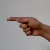
The image shows a hand gesture representing the letter 'G' in Indian Sign Language.